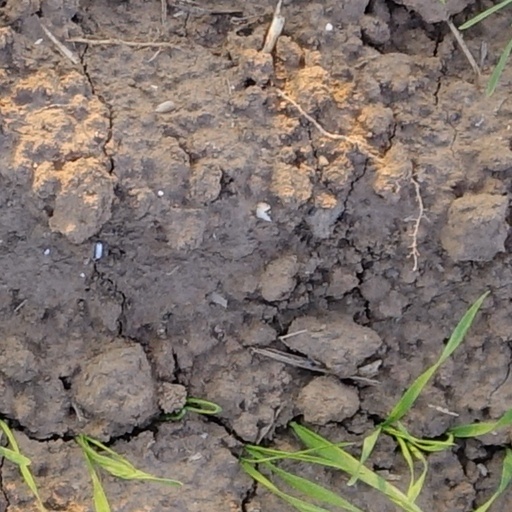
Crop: wheat